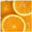
Label: orange